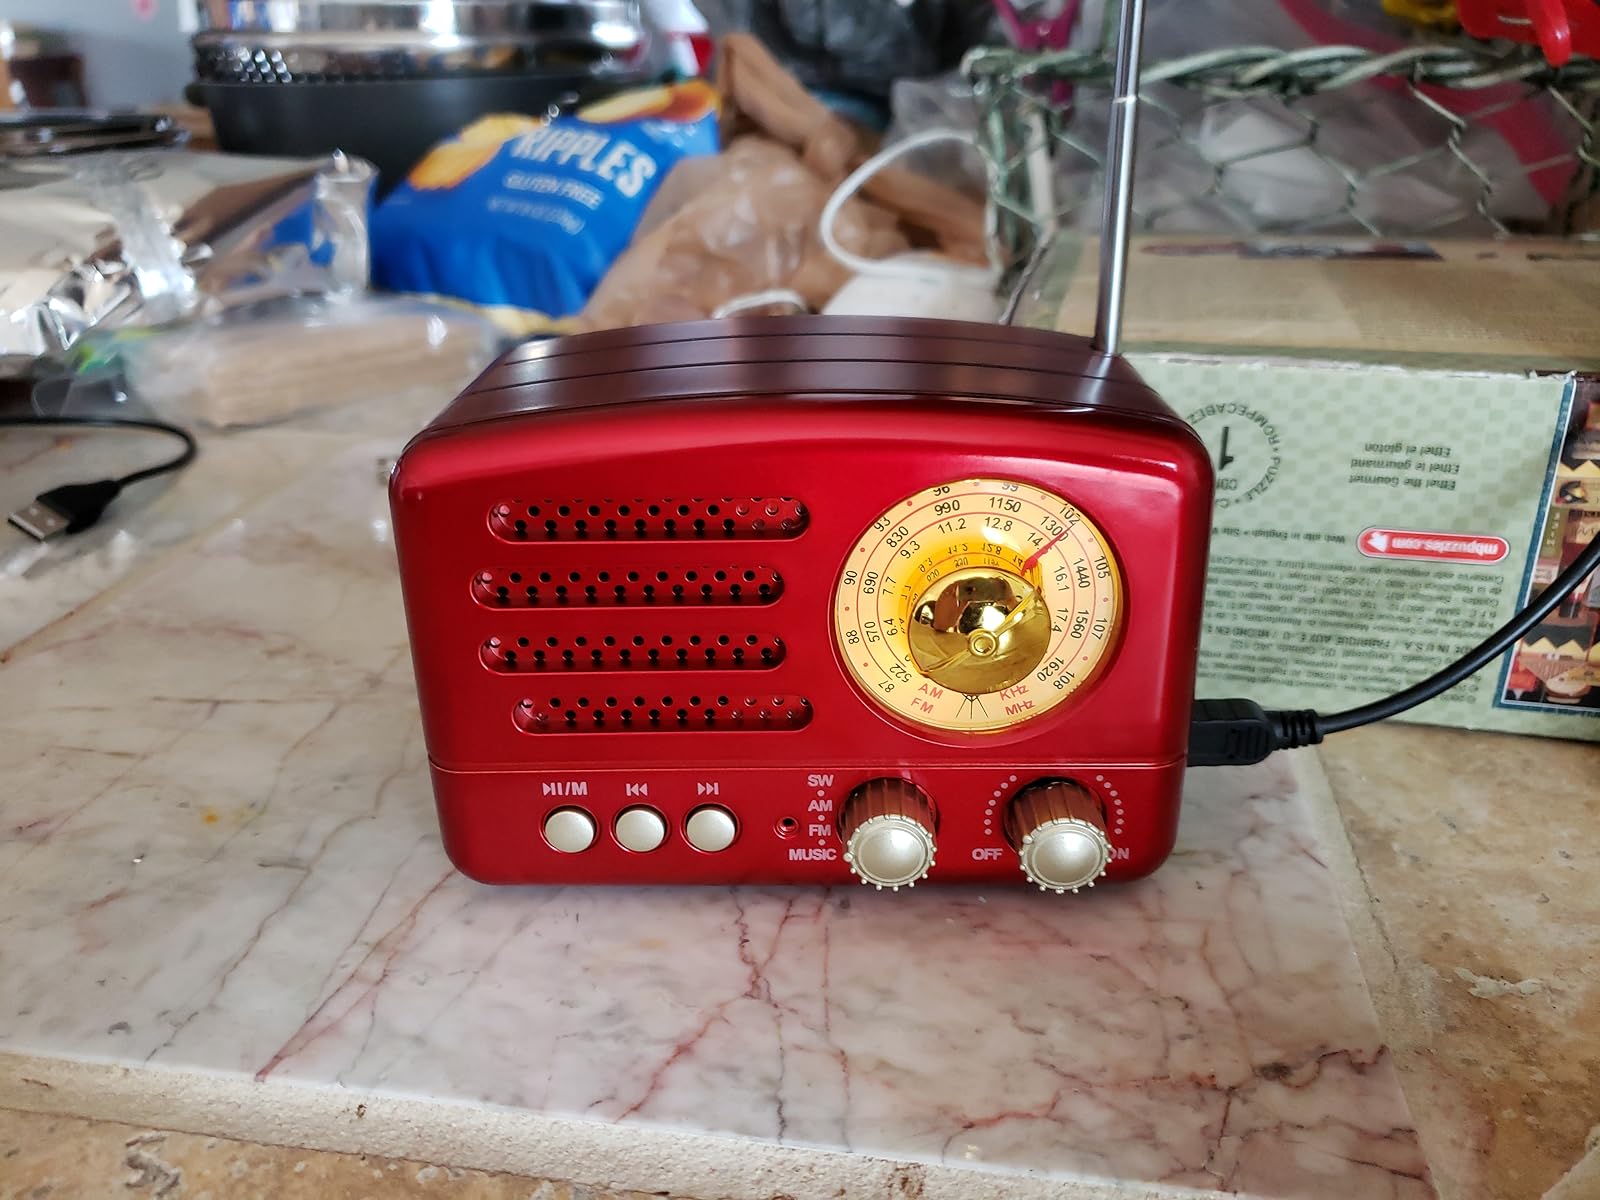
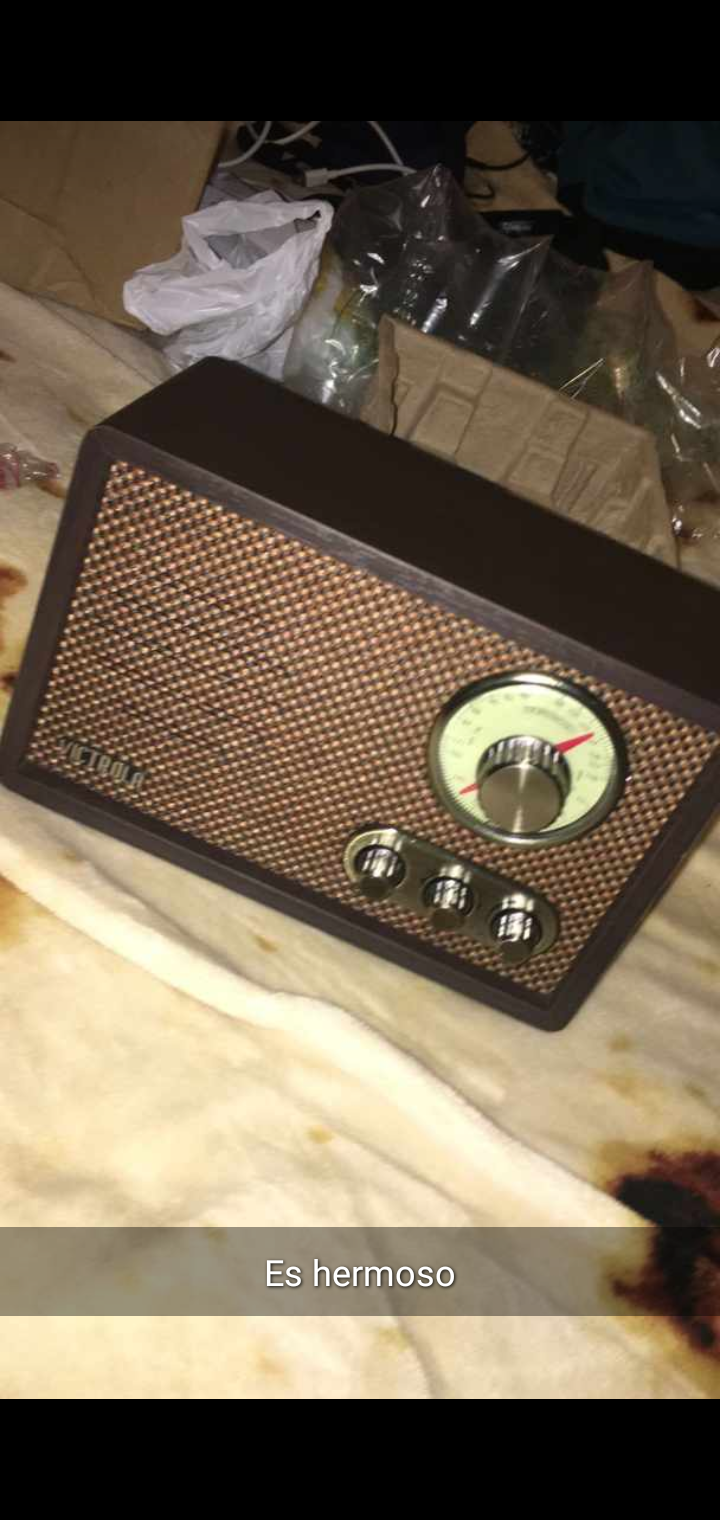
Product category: radio
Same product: no